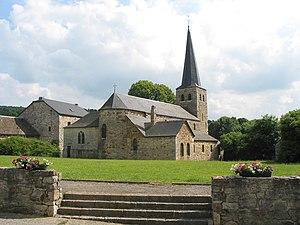
Wéris (Belgique), l'église Sainte-Walburge (XI/XIIe siècles).
Wéris [weʀis] est une section de la ville belge de Durbuy située en Région wallonne dans la province de Luxembourg.